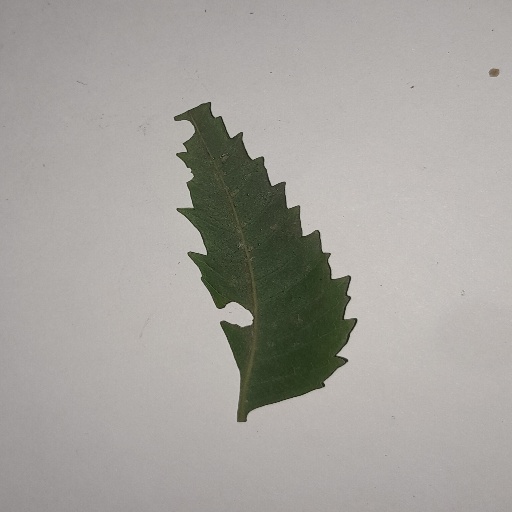
Species: Neem
Leaf condition: Shot Hole Leaf